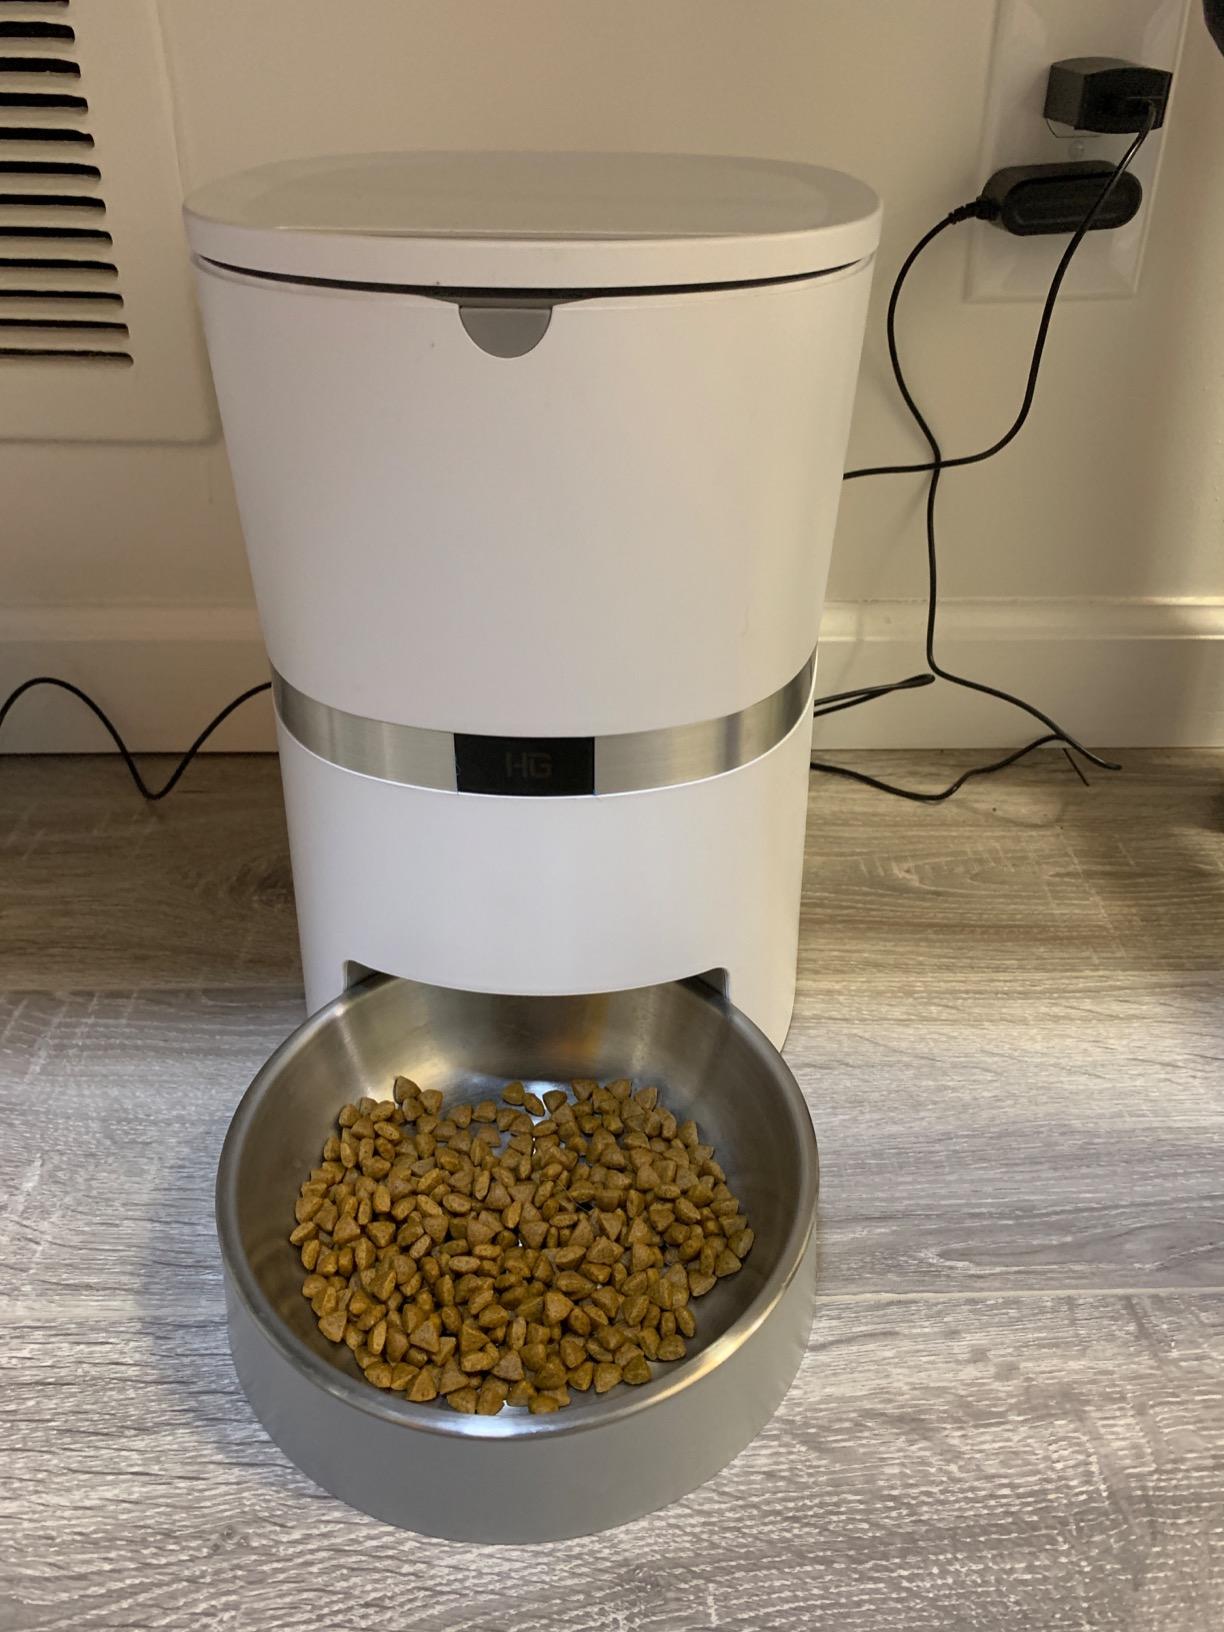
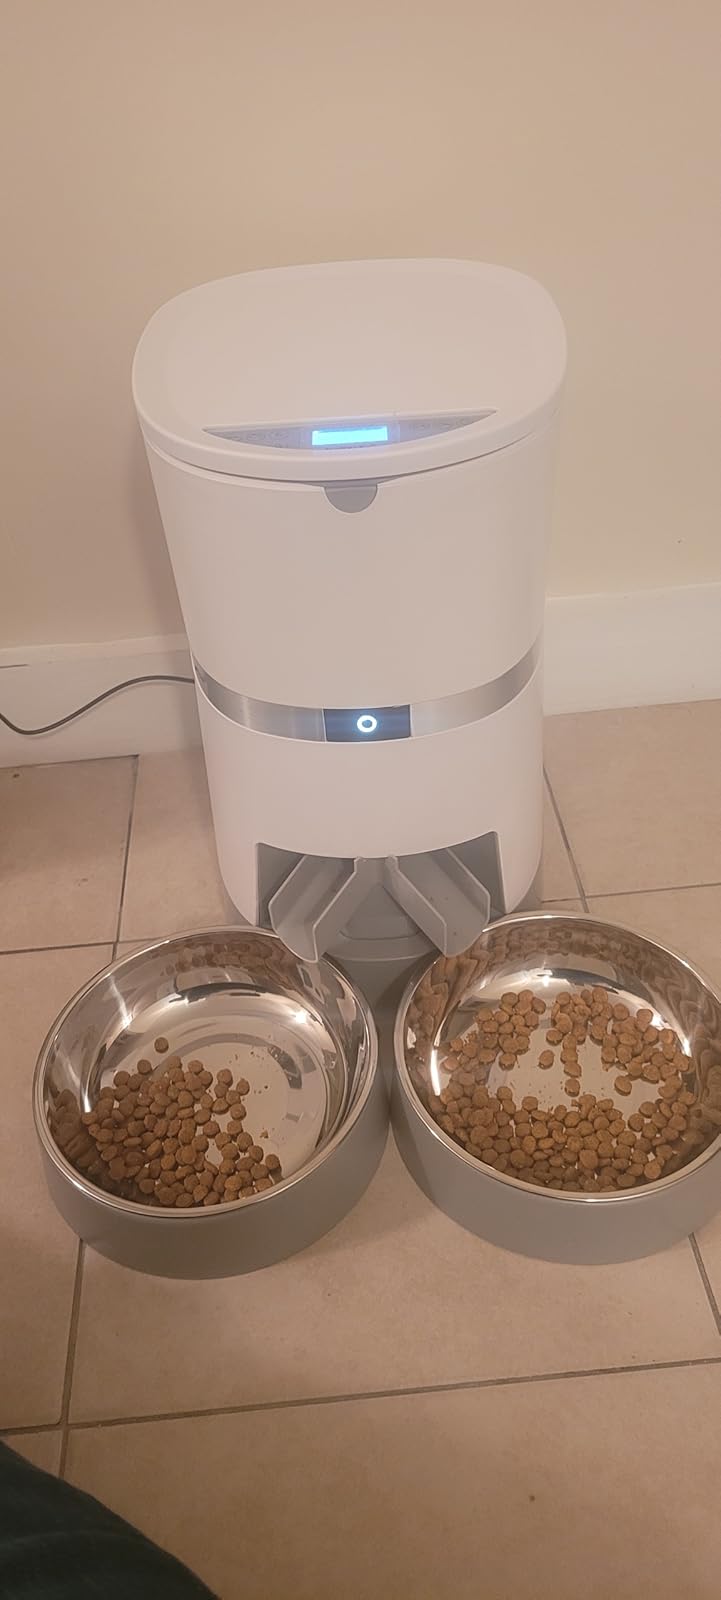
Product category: items_feeder
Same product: no